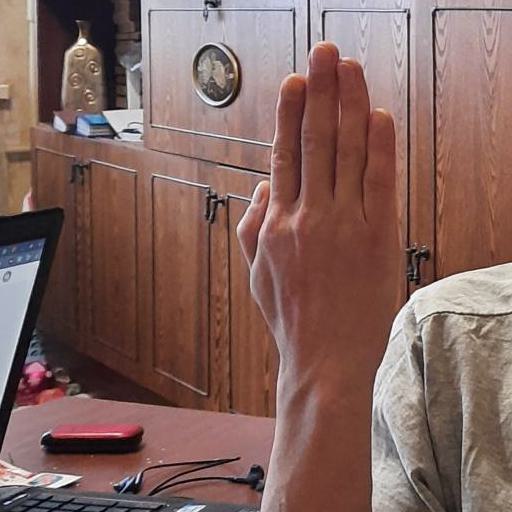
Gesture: stop_inverted